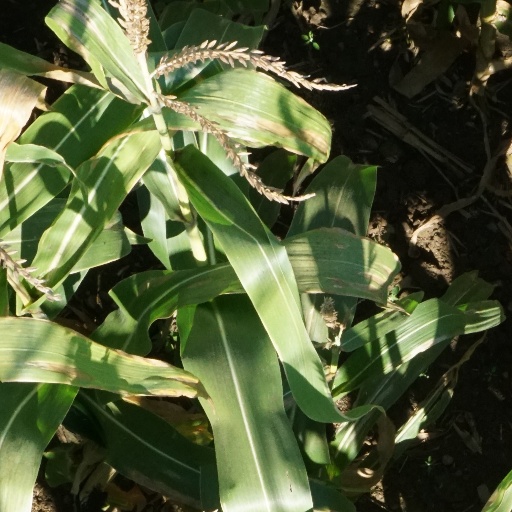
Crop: maize; corn